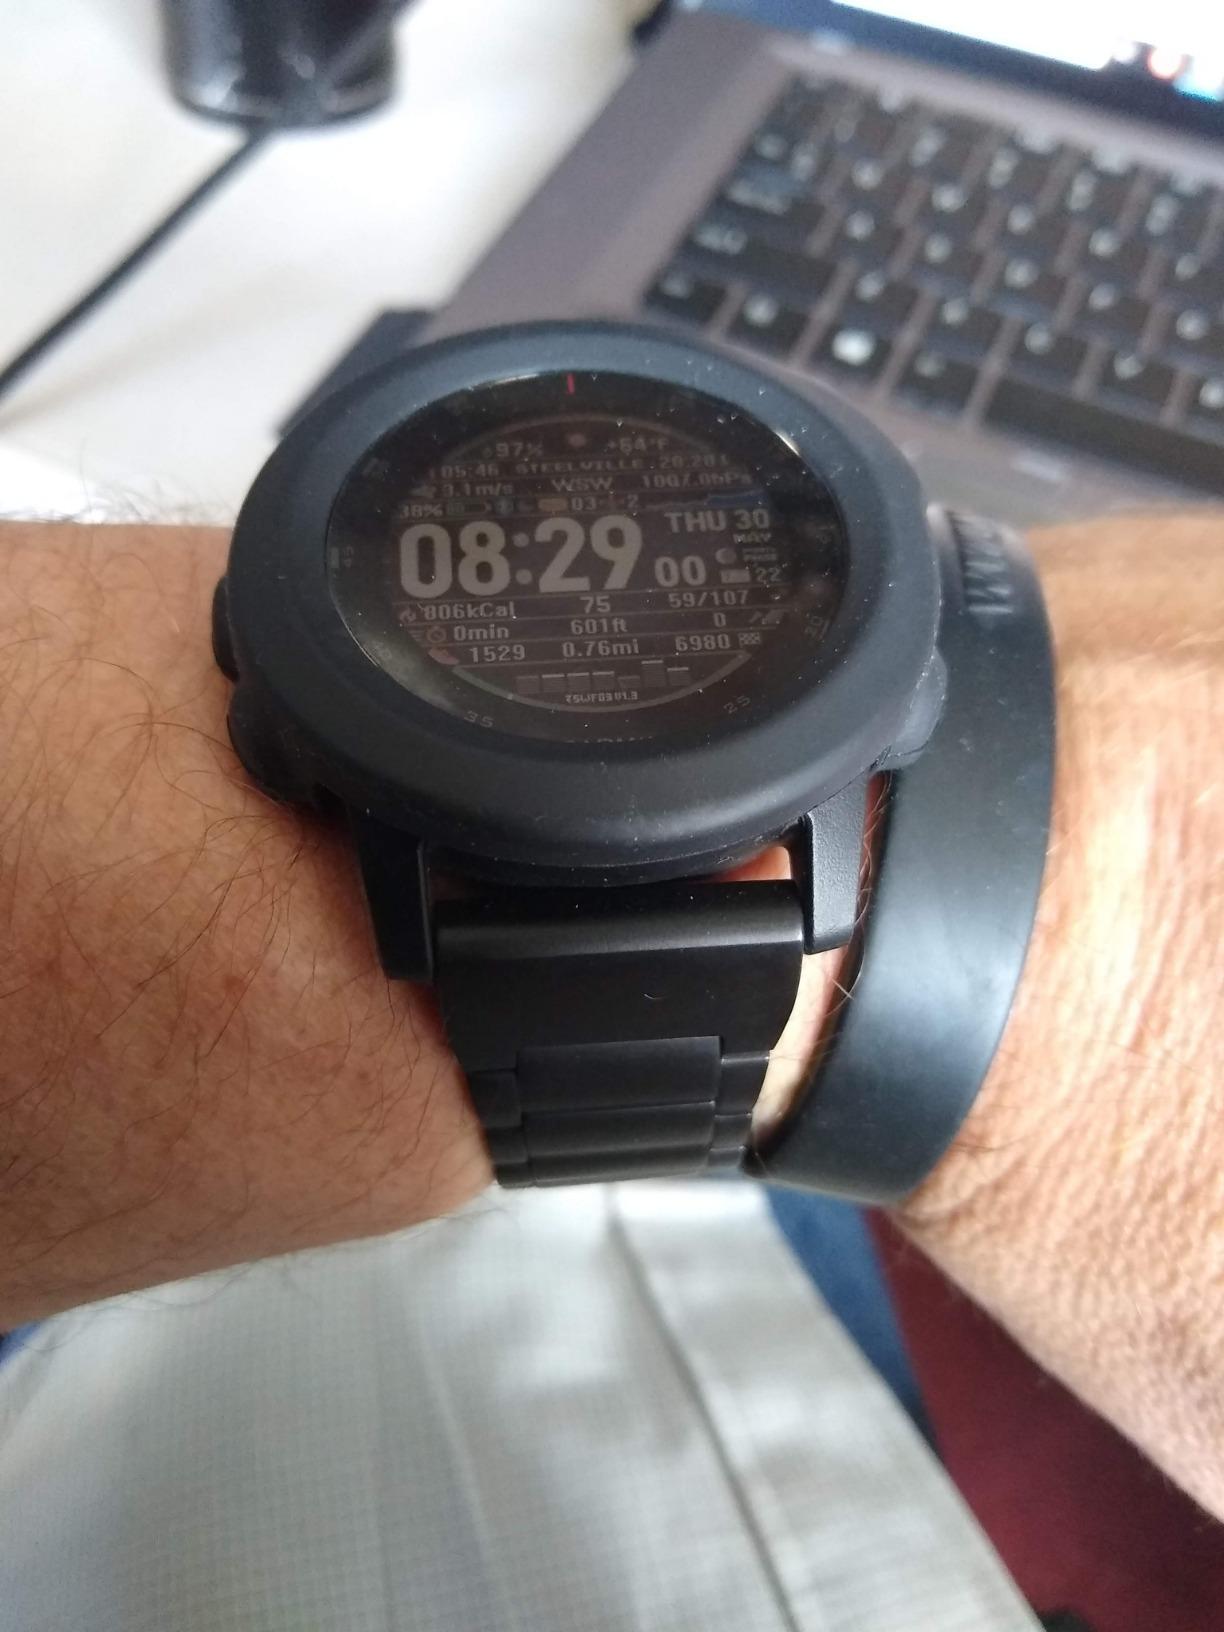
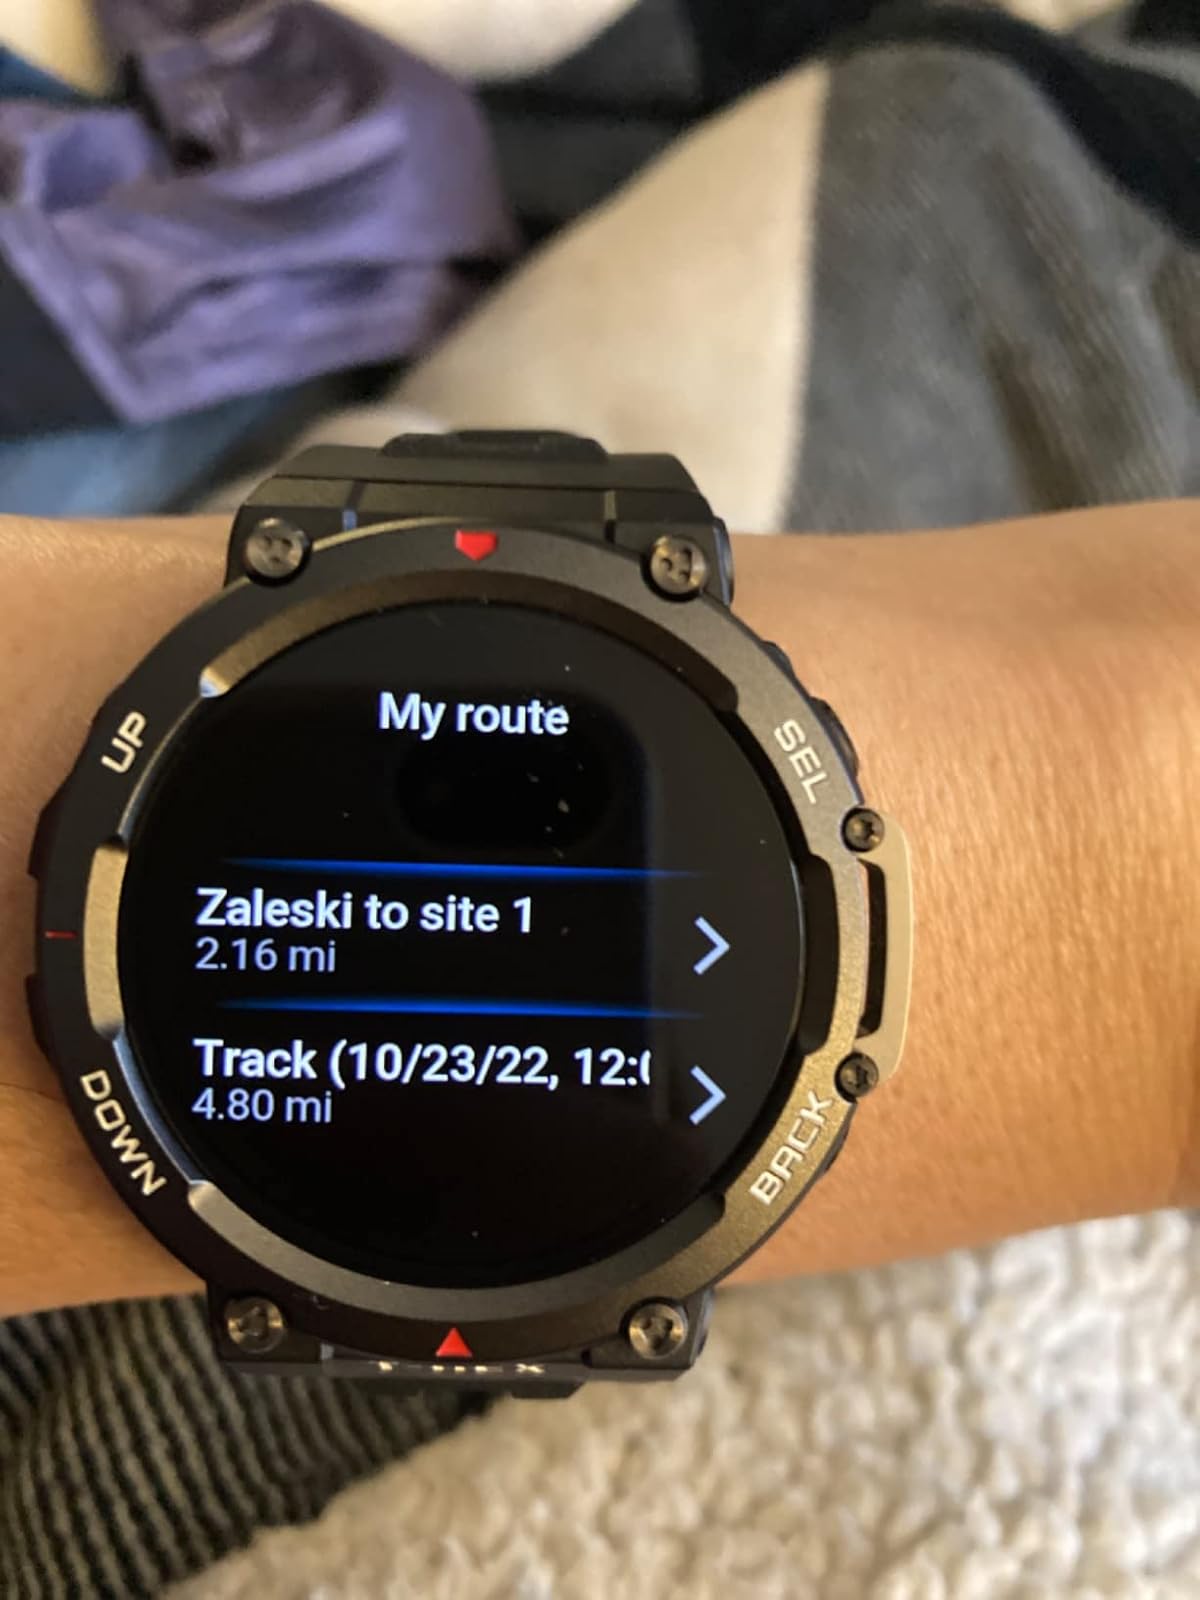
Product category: smartwatch
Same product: no